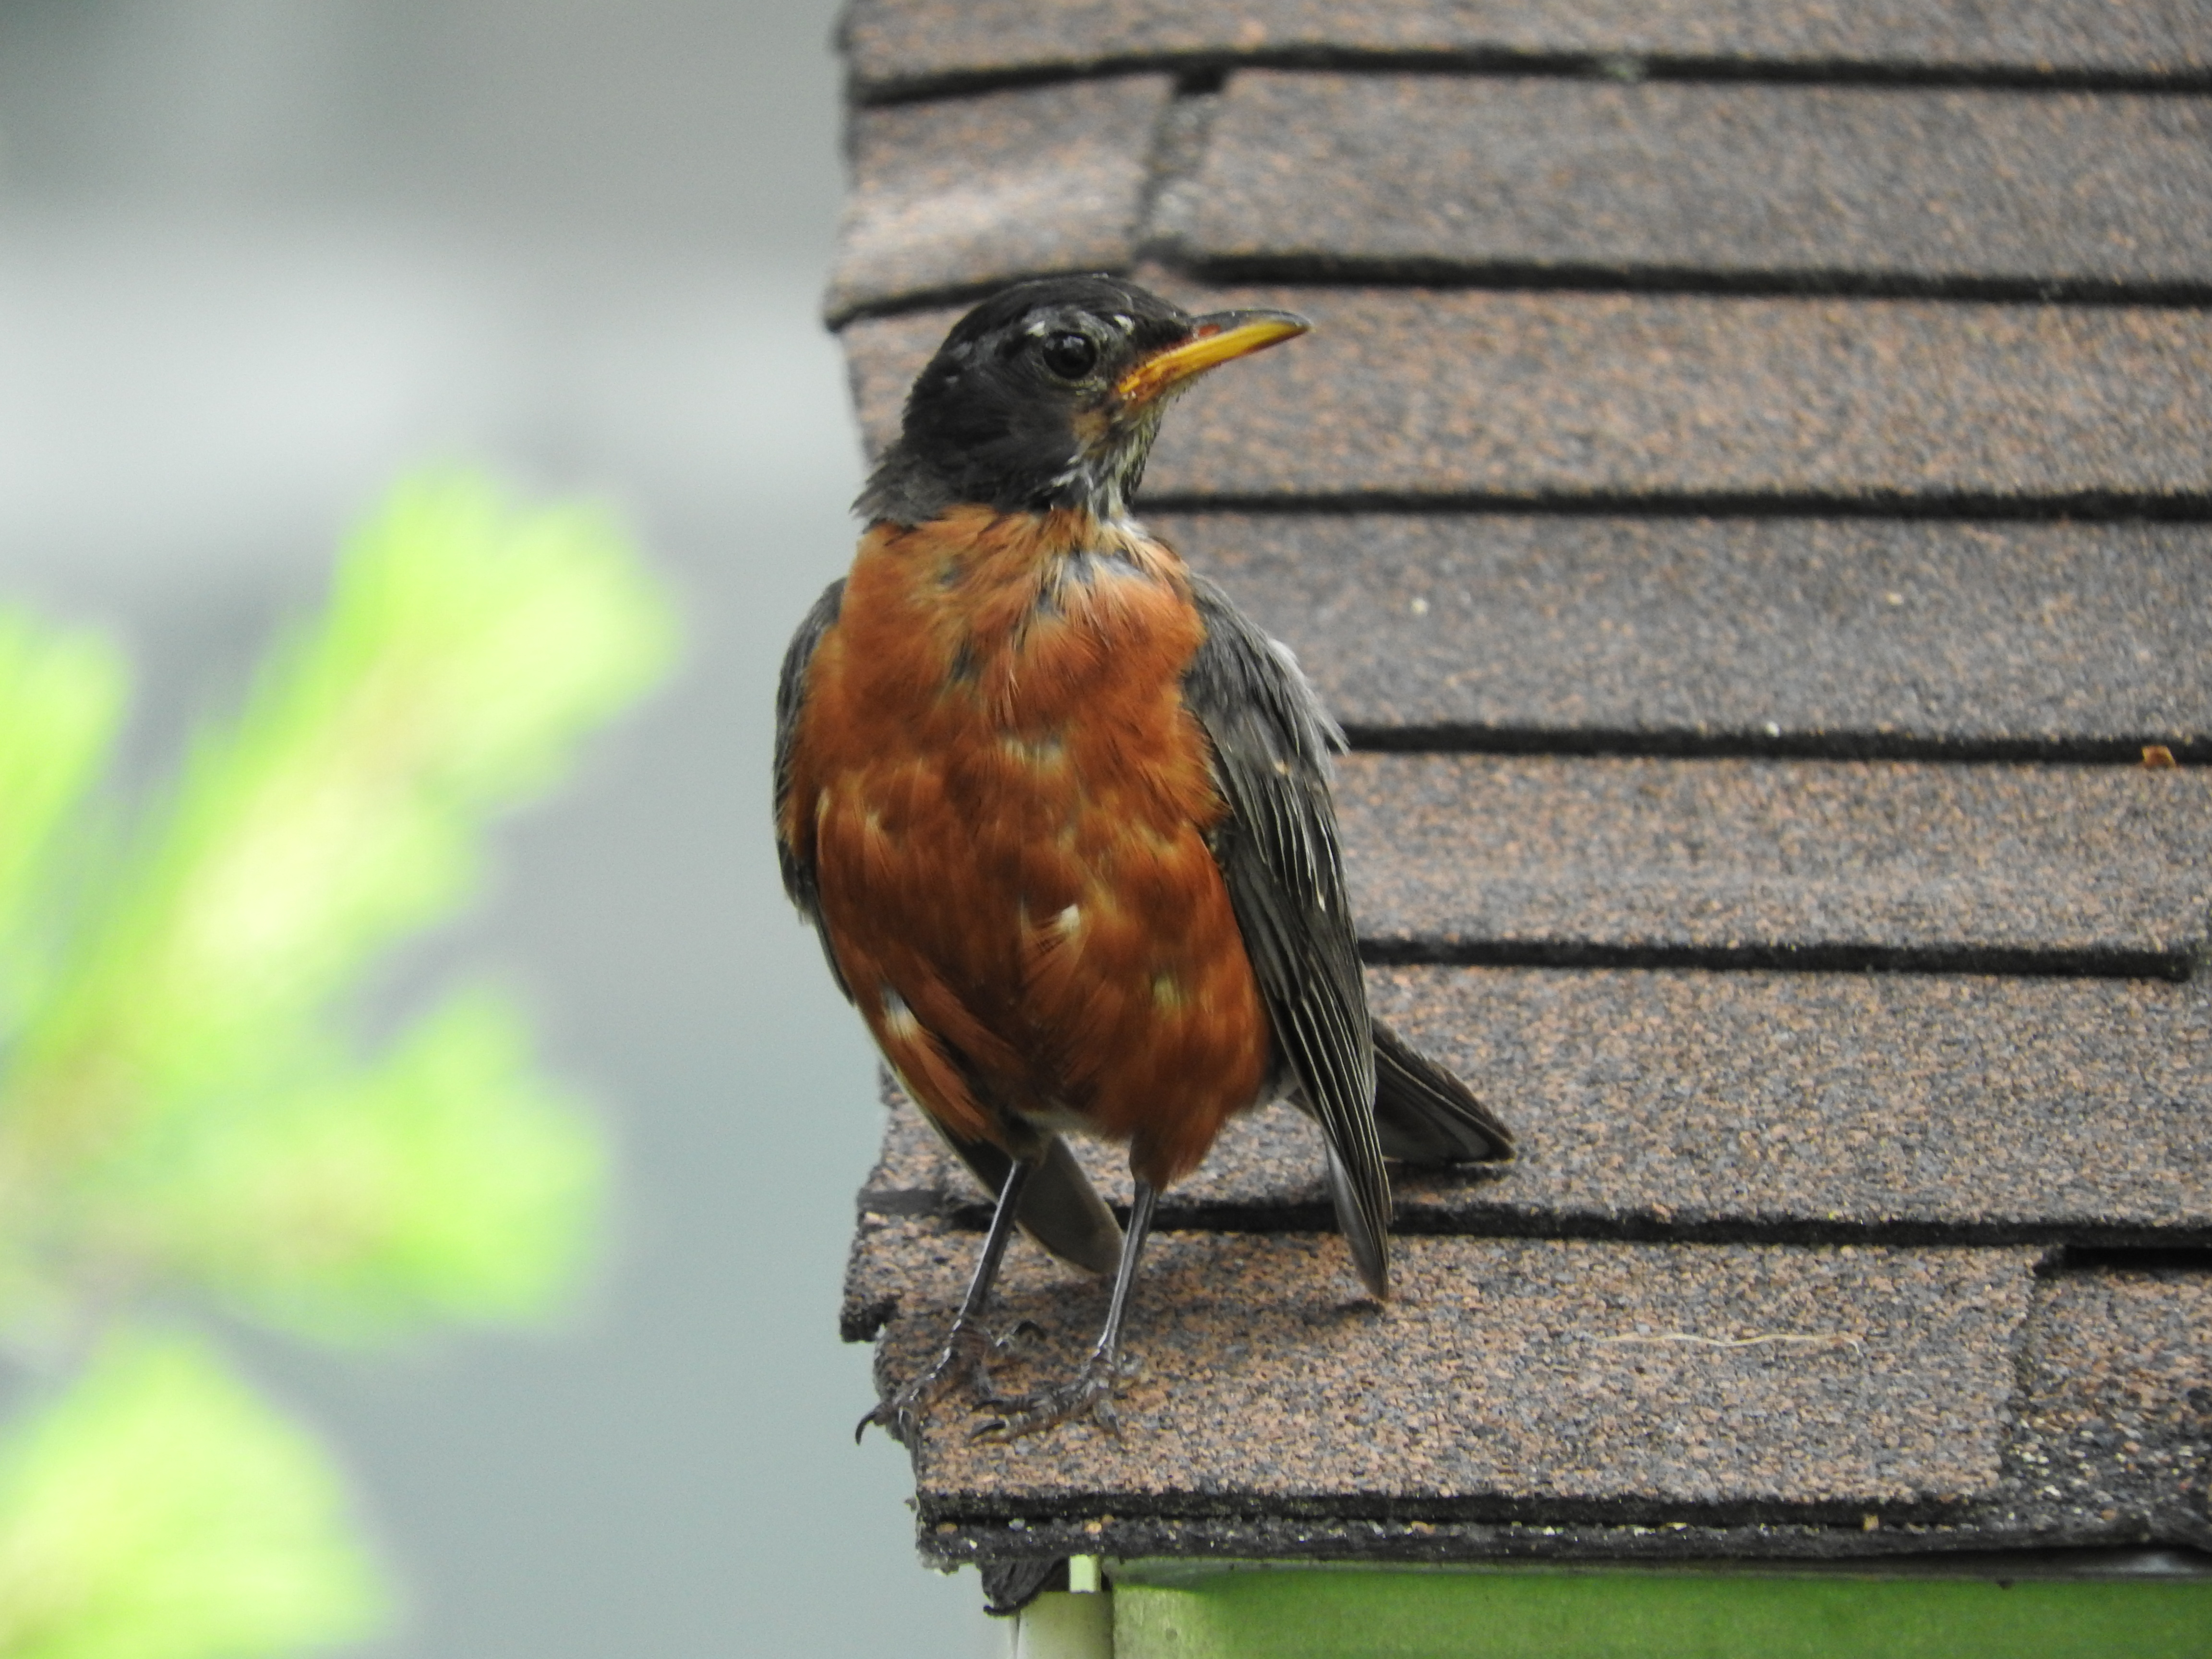
nature, bird, animal, wildlife, young, beak, robin, fauna, vertebrate, blackbird, juvenile, old world flycatcher, young robin, perching bird, european robin